Elyrus

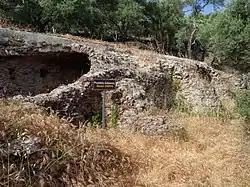
The cisterns of Elyros

Elyrus or Elyros was a town of ancient Crete, which the "Periplus of Pseudo-Scylax" places between Cydonia and Lissus. It had a harbour, Syia (Συΐα), situated on the south coast of the island, 60 stadia west of Poecilassus. Pausanias states that the city existed in his time in the mountains of Crete. He adds that he had seen at Delphi the bronze goat which the Elyrians had dedicated, and which was represented in the act of giving suckle to Phylacis and Phylander, children of Apollo and the nymph Acacallis, whose love had been won by the youthful god at the house of Casmanor at Tarrha. It was the birthplace of Thaletas, who was considered as the inventor of the Cretic rhythm, the national paeans and songs, with many of the institutions of his country. Elyrus appears in Hierocles' list of Cretan cities, then reduced in number to twenty-one. The coins of this city have the type of a bee upon them.